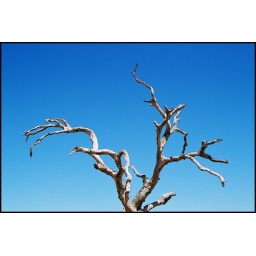
A dead tree standing tall in the outback. Kings Canyon National Park, Northern Territories, Australia.